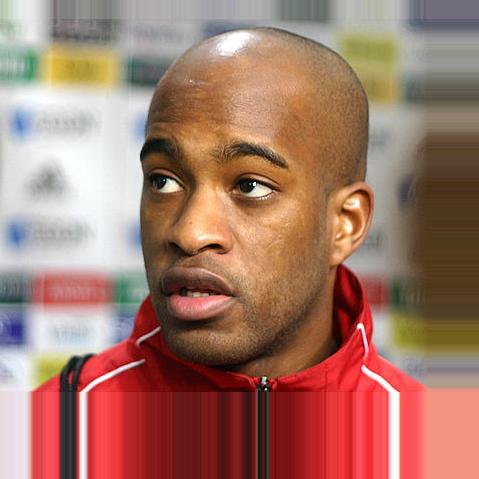
Age: 24